Boris Kondakov

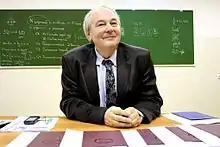
Boris Kondakov

Boris Vadimovich Kondakov (born March 29, 1954) is a Russian specialist in literary criticism, philologist, Doctor of Philology, head of Russian literature department, Dean of philological faculty at Perm State National Research University (since 1998). He is a grandson of Vadim Alexandrovich Kondakov, Professor of Perm State University, and a brother of Igor Vadimovich Kondakov, a philosopher and culturologist. Also he is a leader of the school "Typological Regularities and Dialogue of Cultures in Russian Literature of the 19th to 21st Centuries".